Salavatabad (mountain)

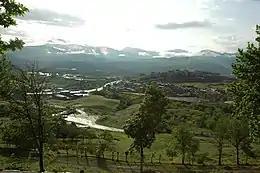
A view of Mount Salavatabad.

Salavatabad (Kurdish: سلوات ئاوا ، سه له وات ئاوا) is a mountain in the west part of Sanandaj city, Kurdistan province, western Iran.